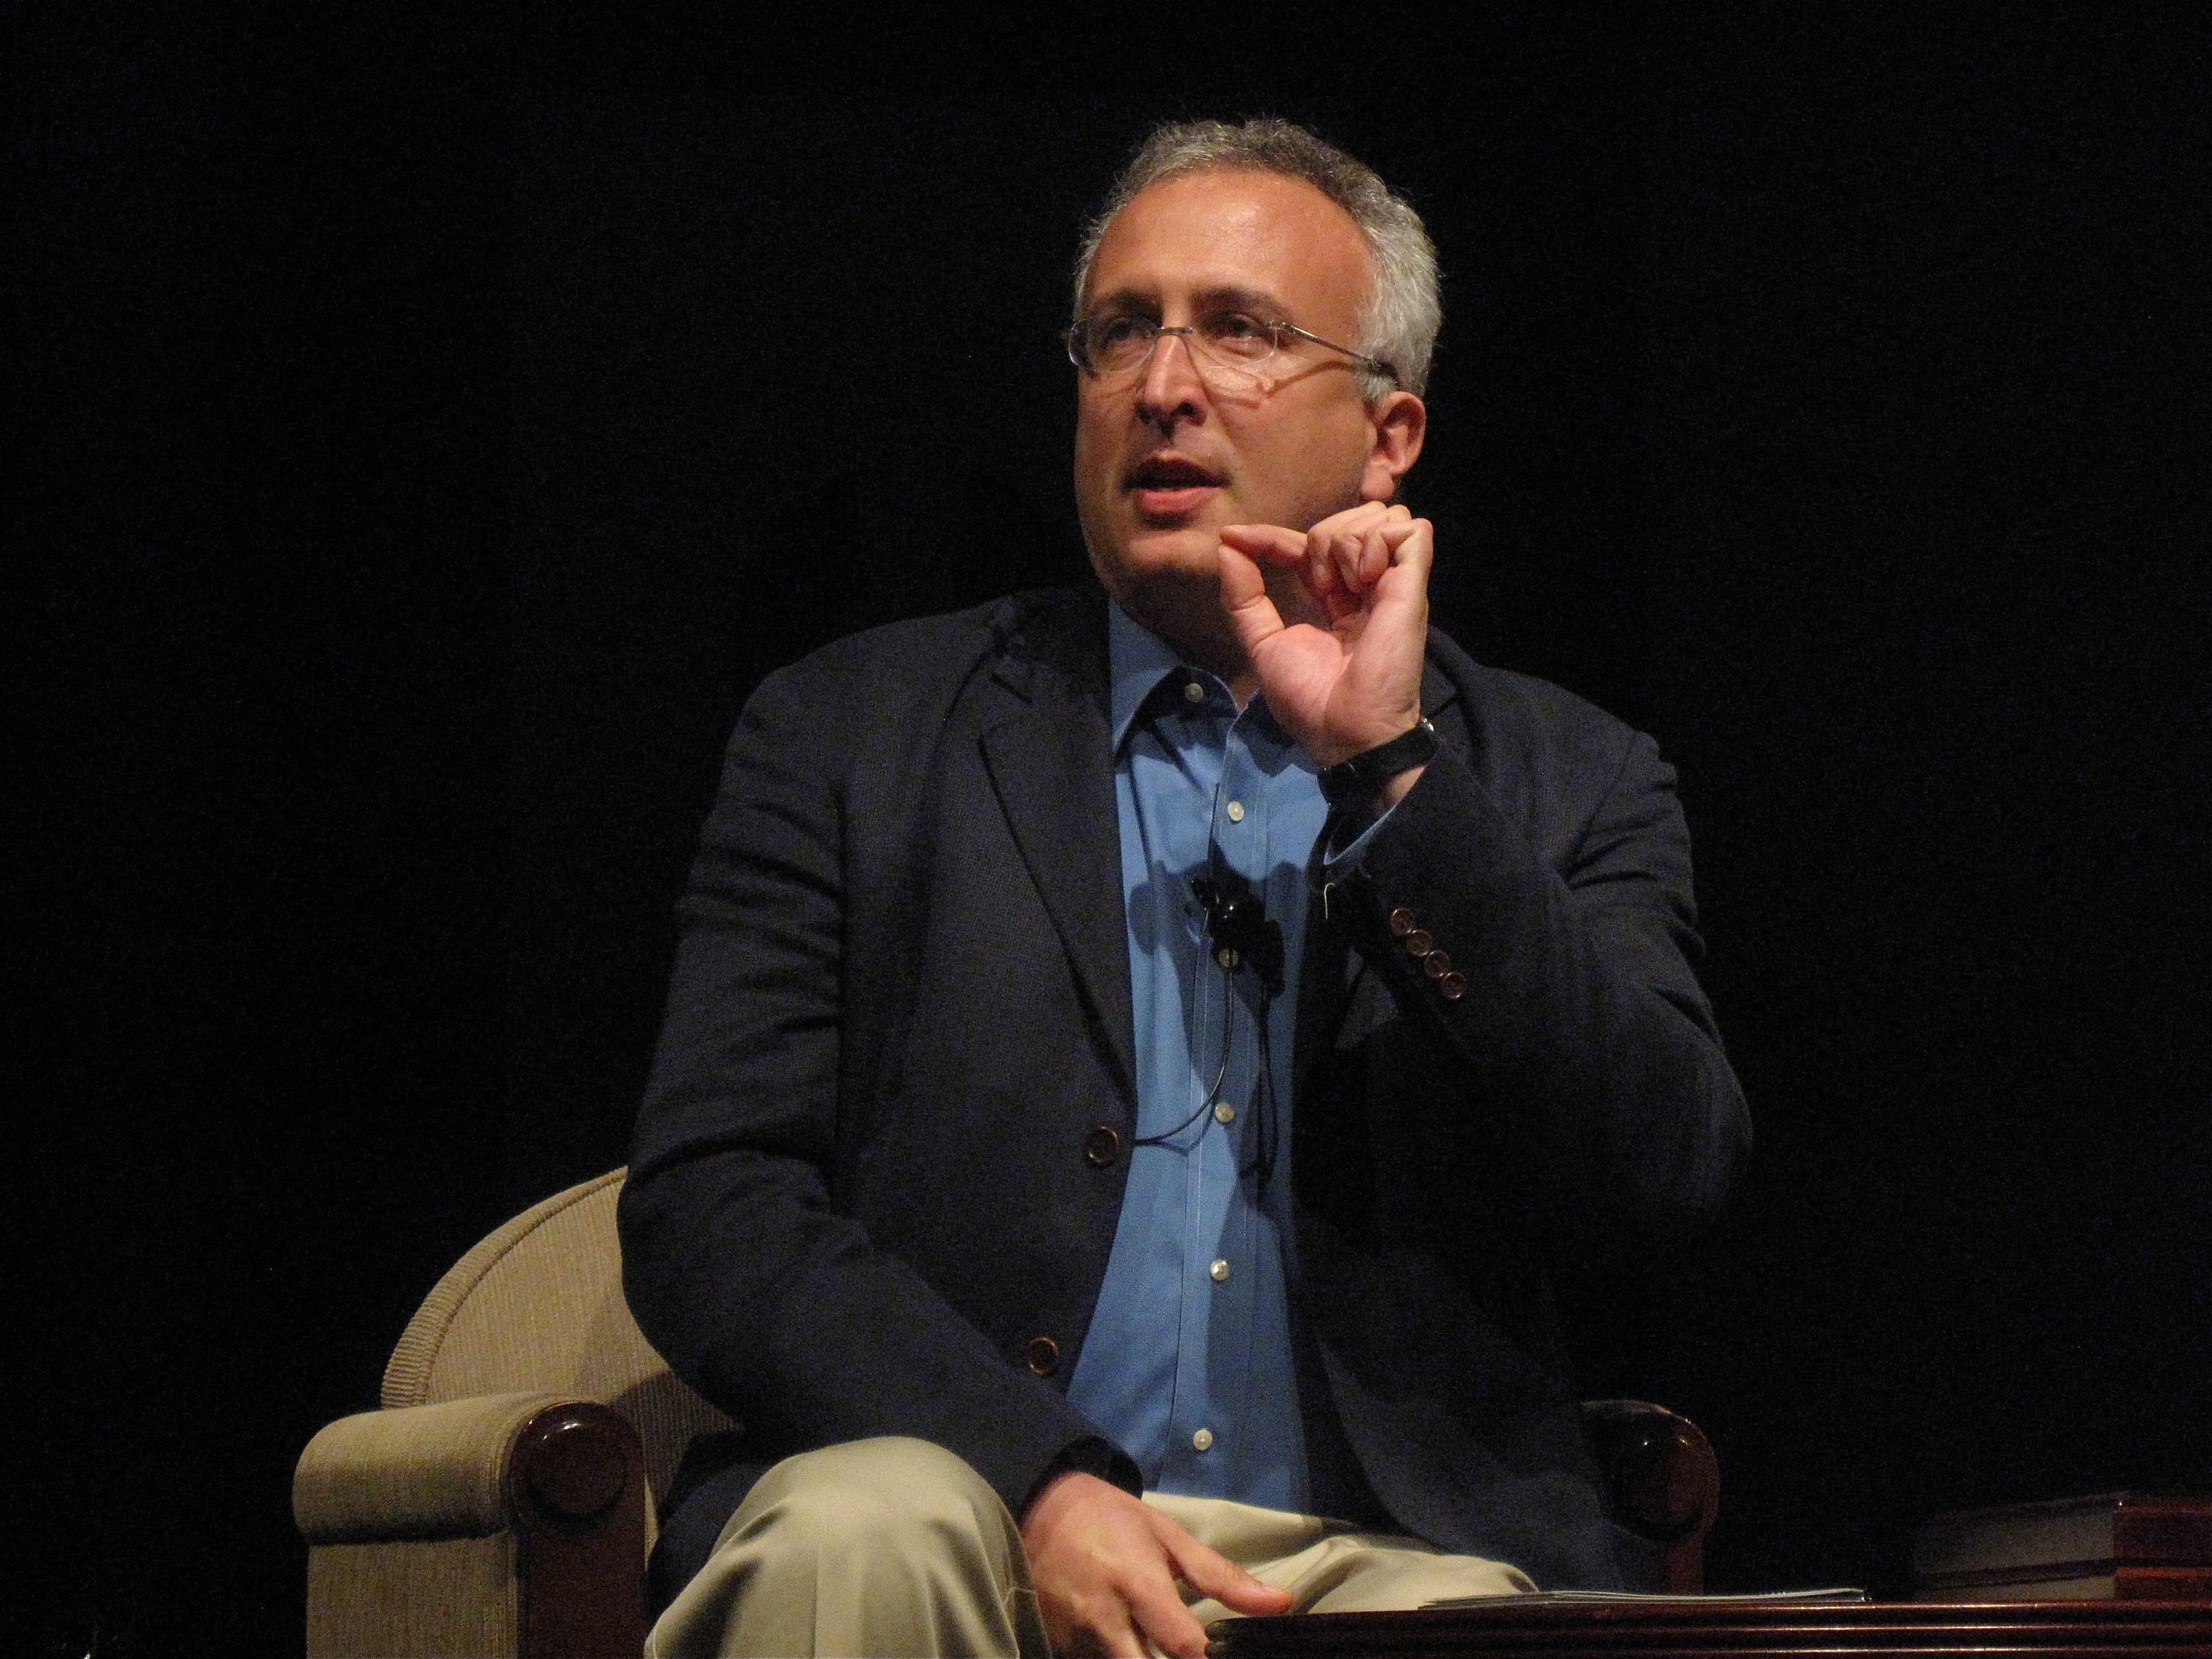
audience, speech, nmc2009